Kan Ma Pha La

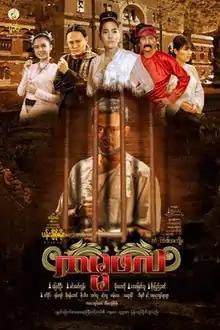
film poster

Kan Ma Pha La is a 2020 Burmese drama film, directed by Pan Gyi Soe Moe starring Min Maw Kun, Pyay Ti Oo, Moe Hay Ko, Soe Pyae Thazin, Aye Myat Thu and Zin Wine. The film, produced by Pwal Khin Film Production premiered Myanmar on January 2, 2020.